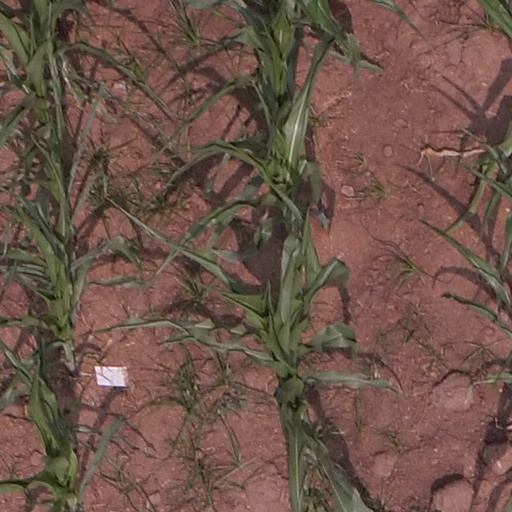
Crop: maize; corn